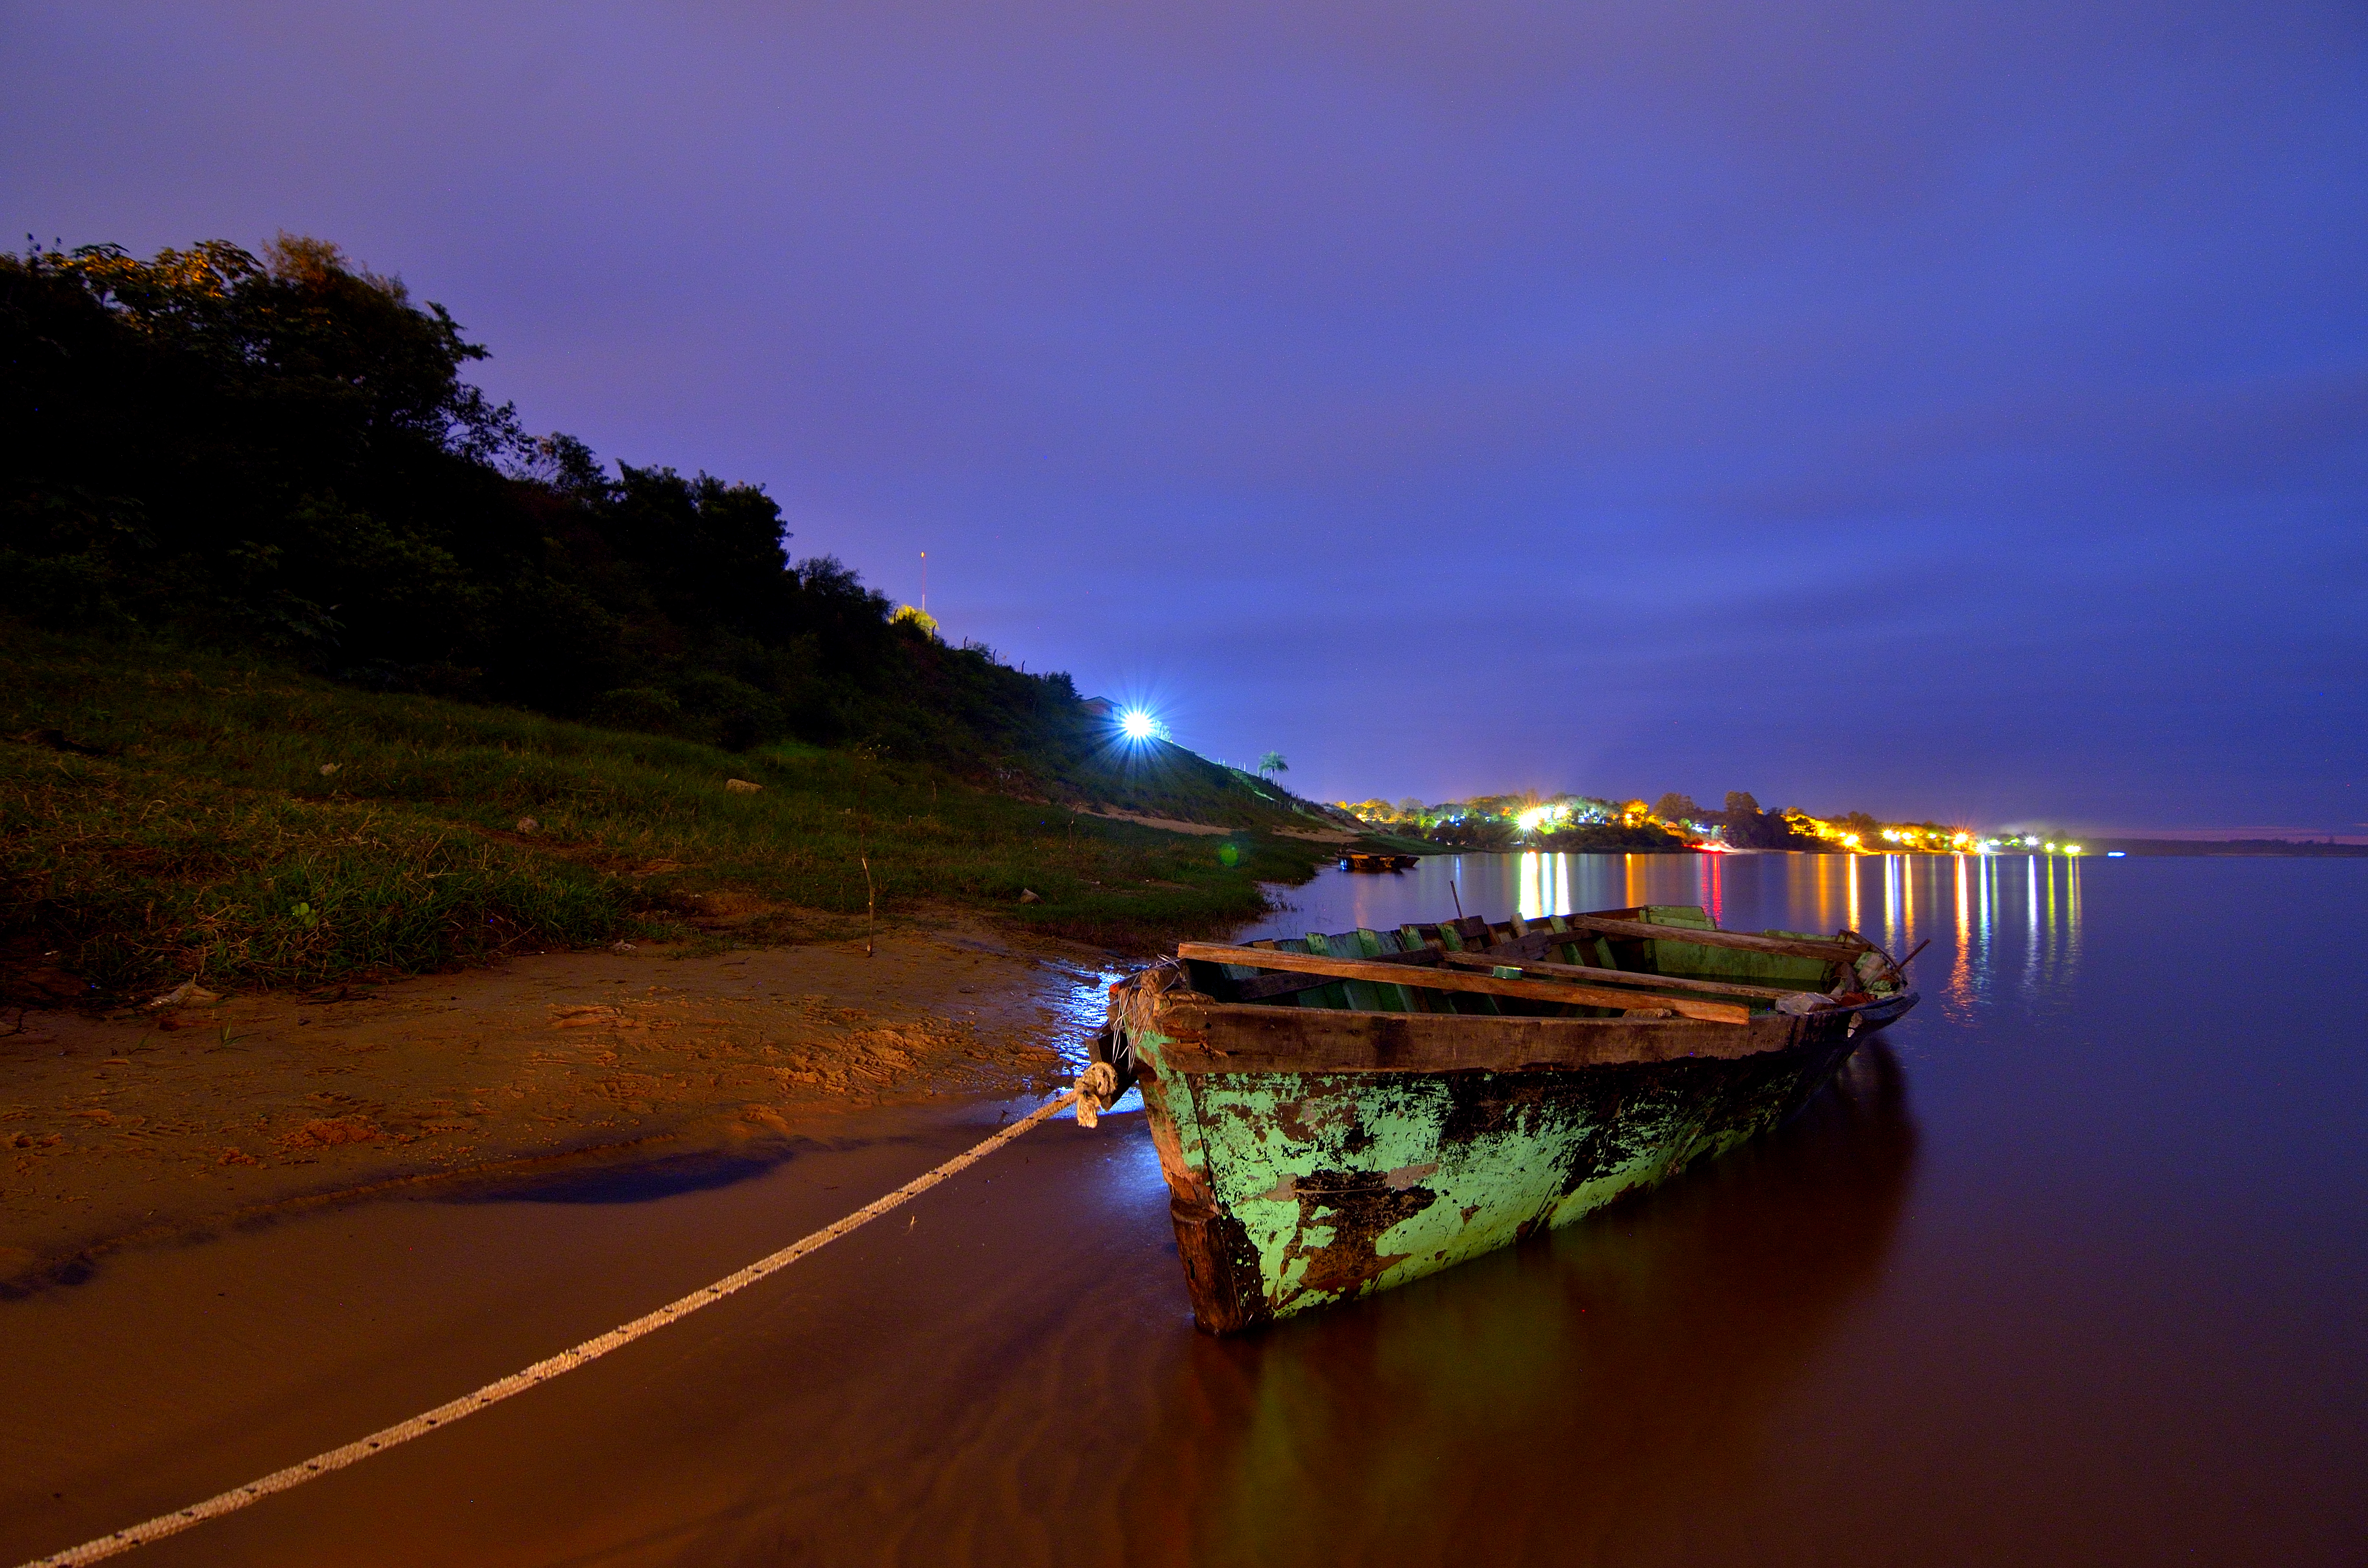
sea, coast, horizon, light, cloud, sky, sunrise, sunset, boat, night, cloudy, morning, dawn, river, dusk, evening, reflection, vehicle, bay, blue, bote, atardecer, ituzaingo, pesca, nublado, canoa, atardecerituzaingo